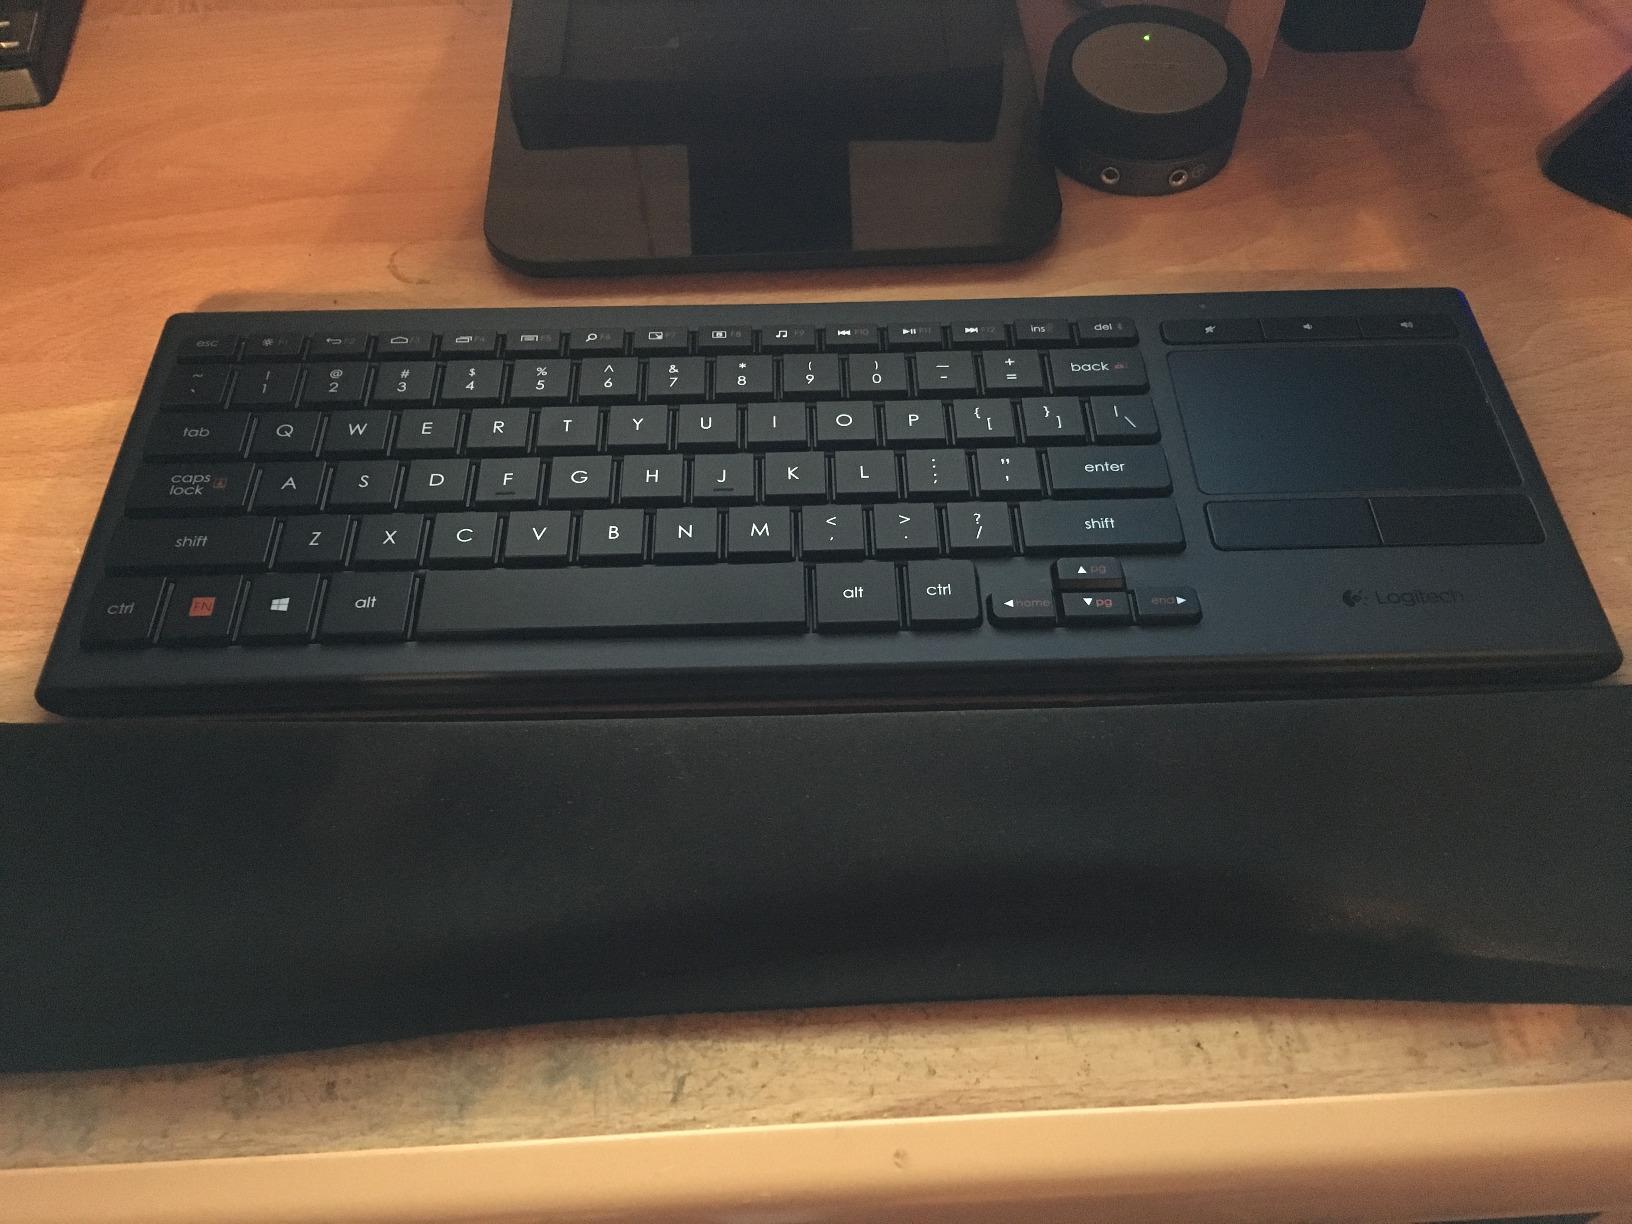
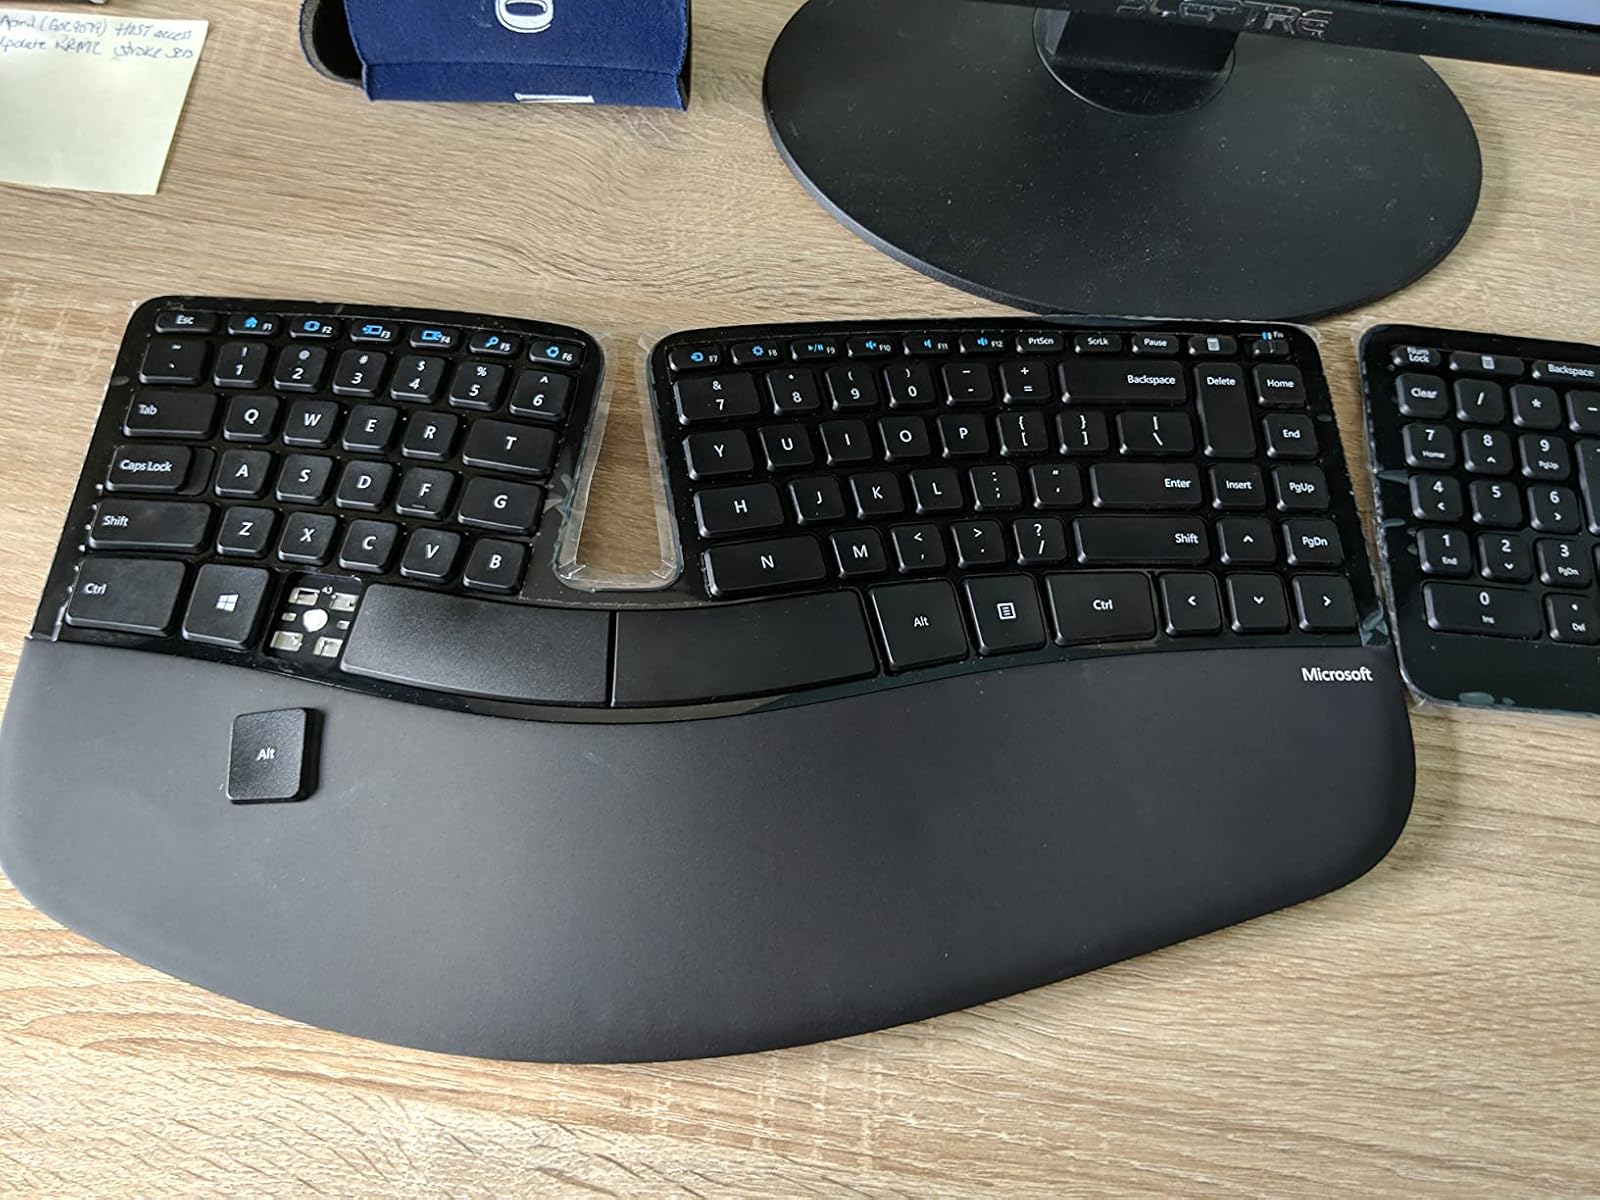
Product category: keyboard
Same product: no